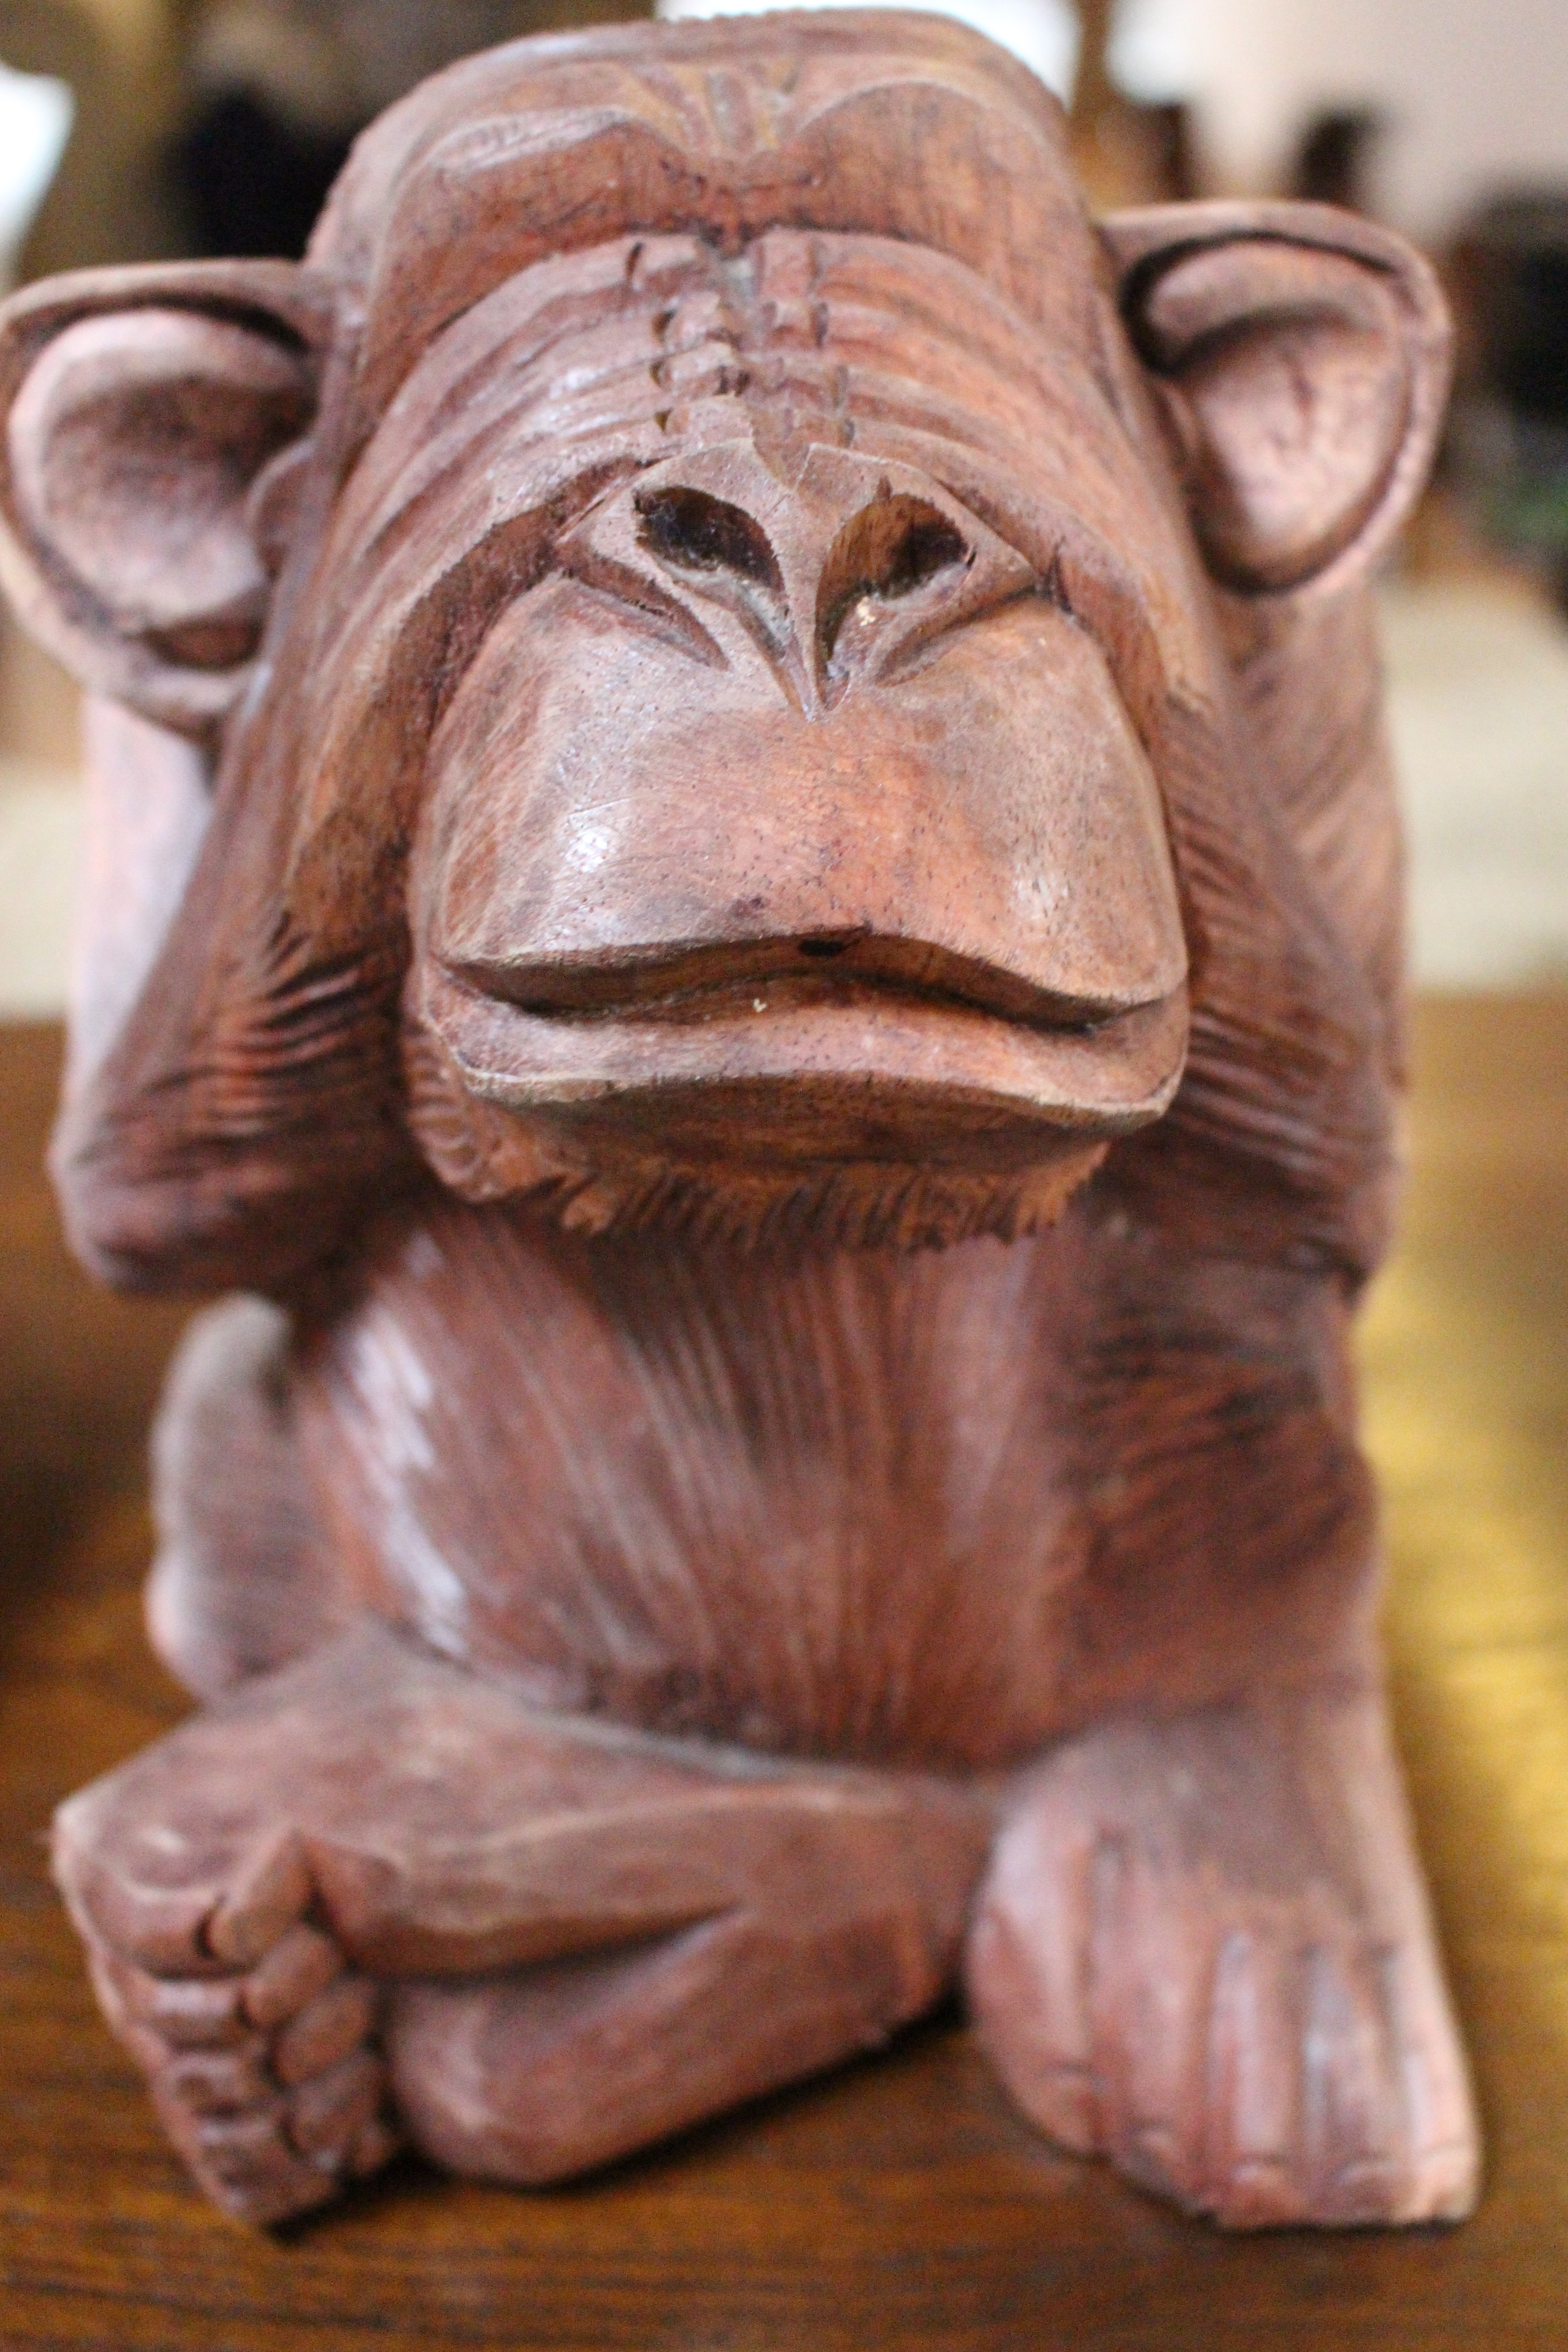
wood, animal, monument, statue, monkey, material, blind, sculpture, art, temple, head, carving, seeing, wood carving, hide and seek, stone carving, see no evil, ancient history